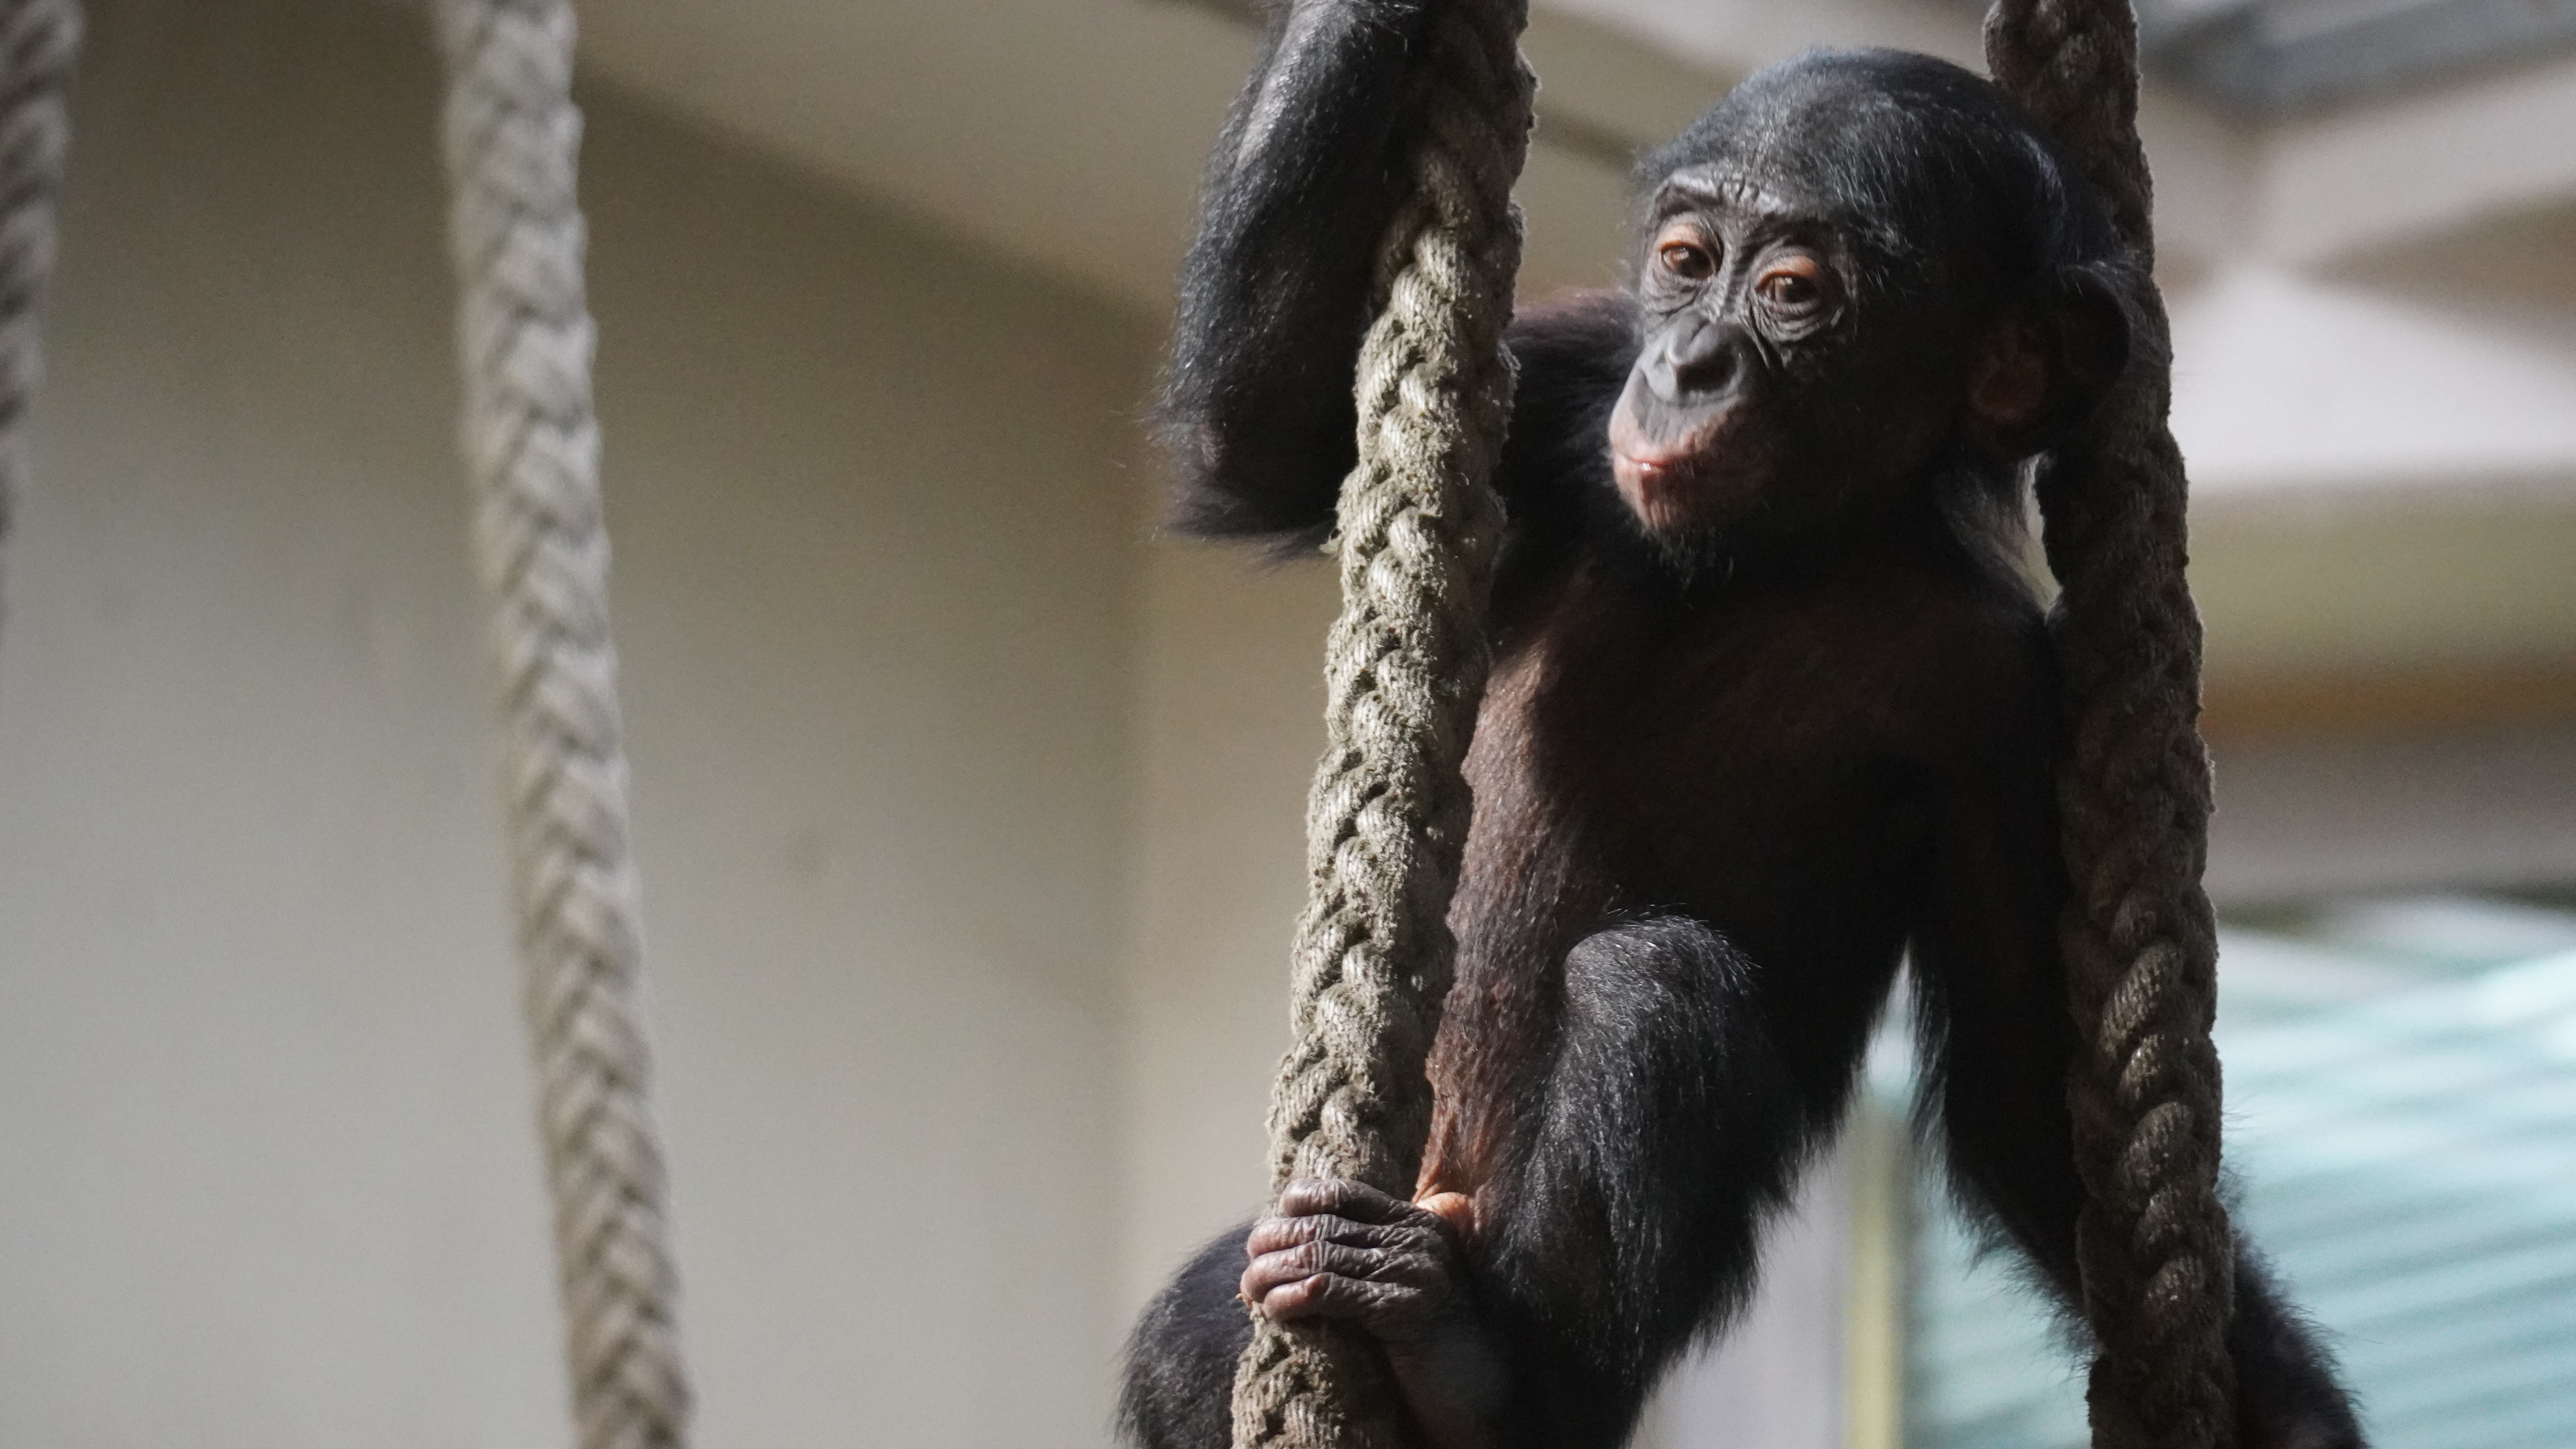
Zoo Berlin, zoo, berlin, affe, schimpanse, primate, grey, terrestrial animal, snout, wildlife, tail, fur, common chimpanzee, metal, macaque, art, wood, gibbon